Patrice Contamine de Latour

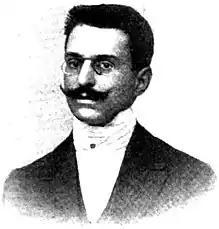
De Latour, from "La presse française au vingtième siècle", in 1901

Patrice Contamine de Latour (17 March 1867 – 24 May 1926), born in Tarragona as José Maria Vicente Ferrer Francisco de Paola Patricio Manuel Contamine and published as J. P. Contamine de Latour, was a Spanish poet who lived in Paris.